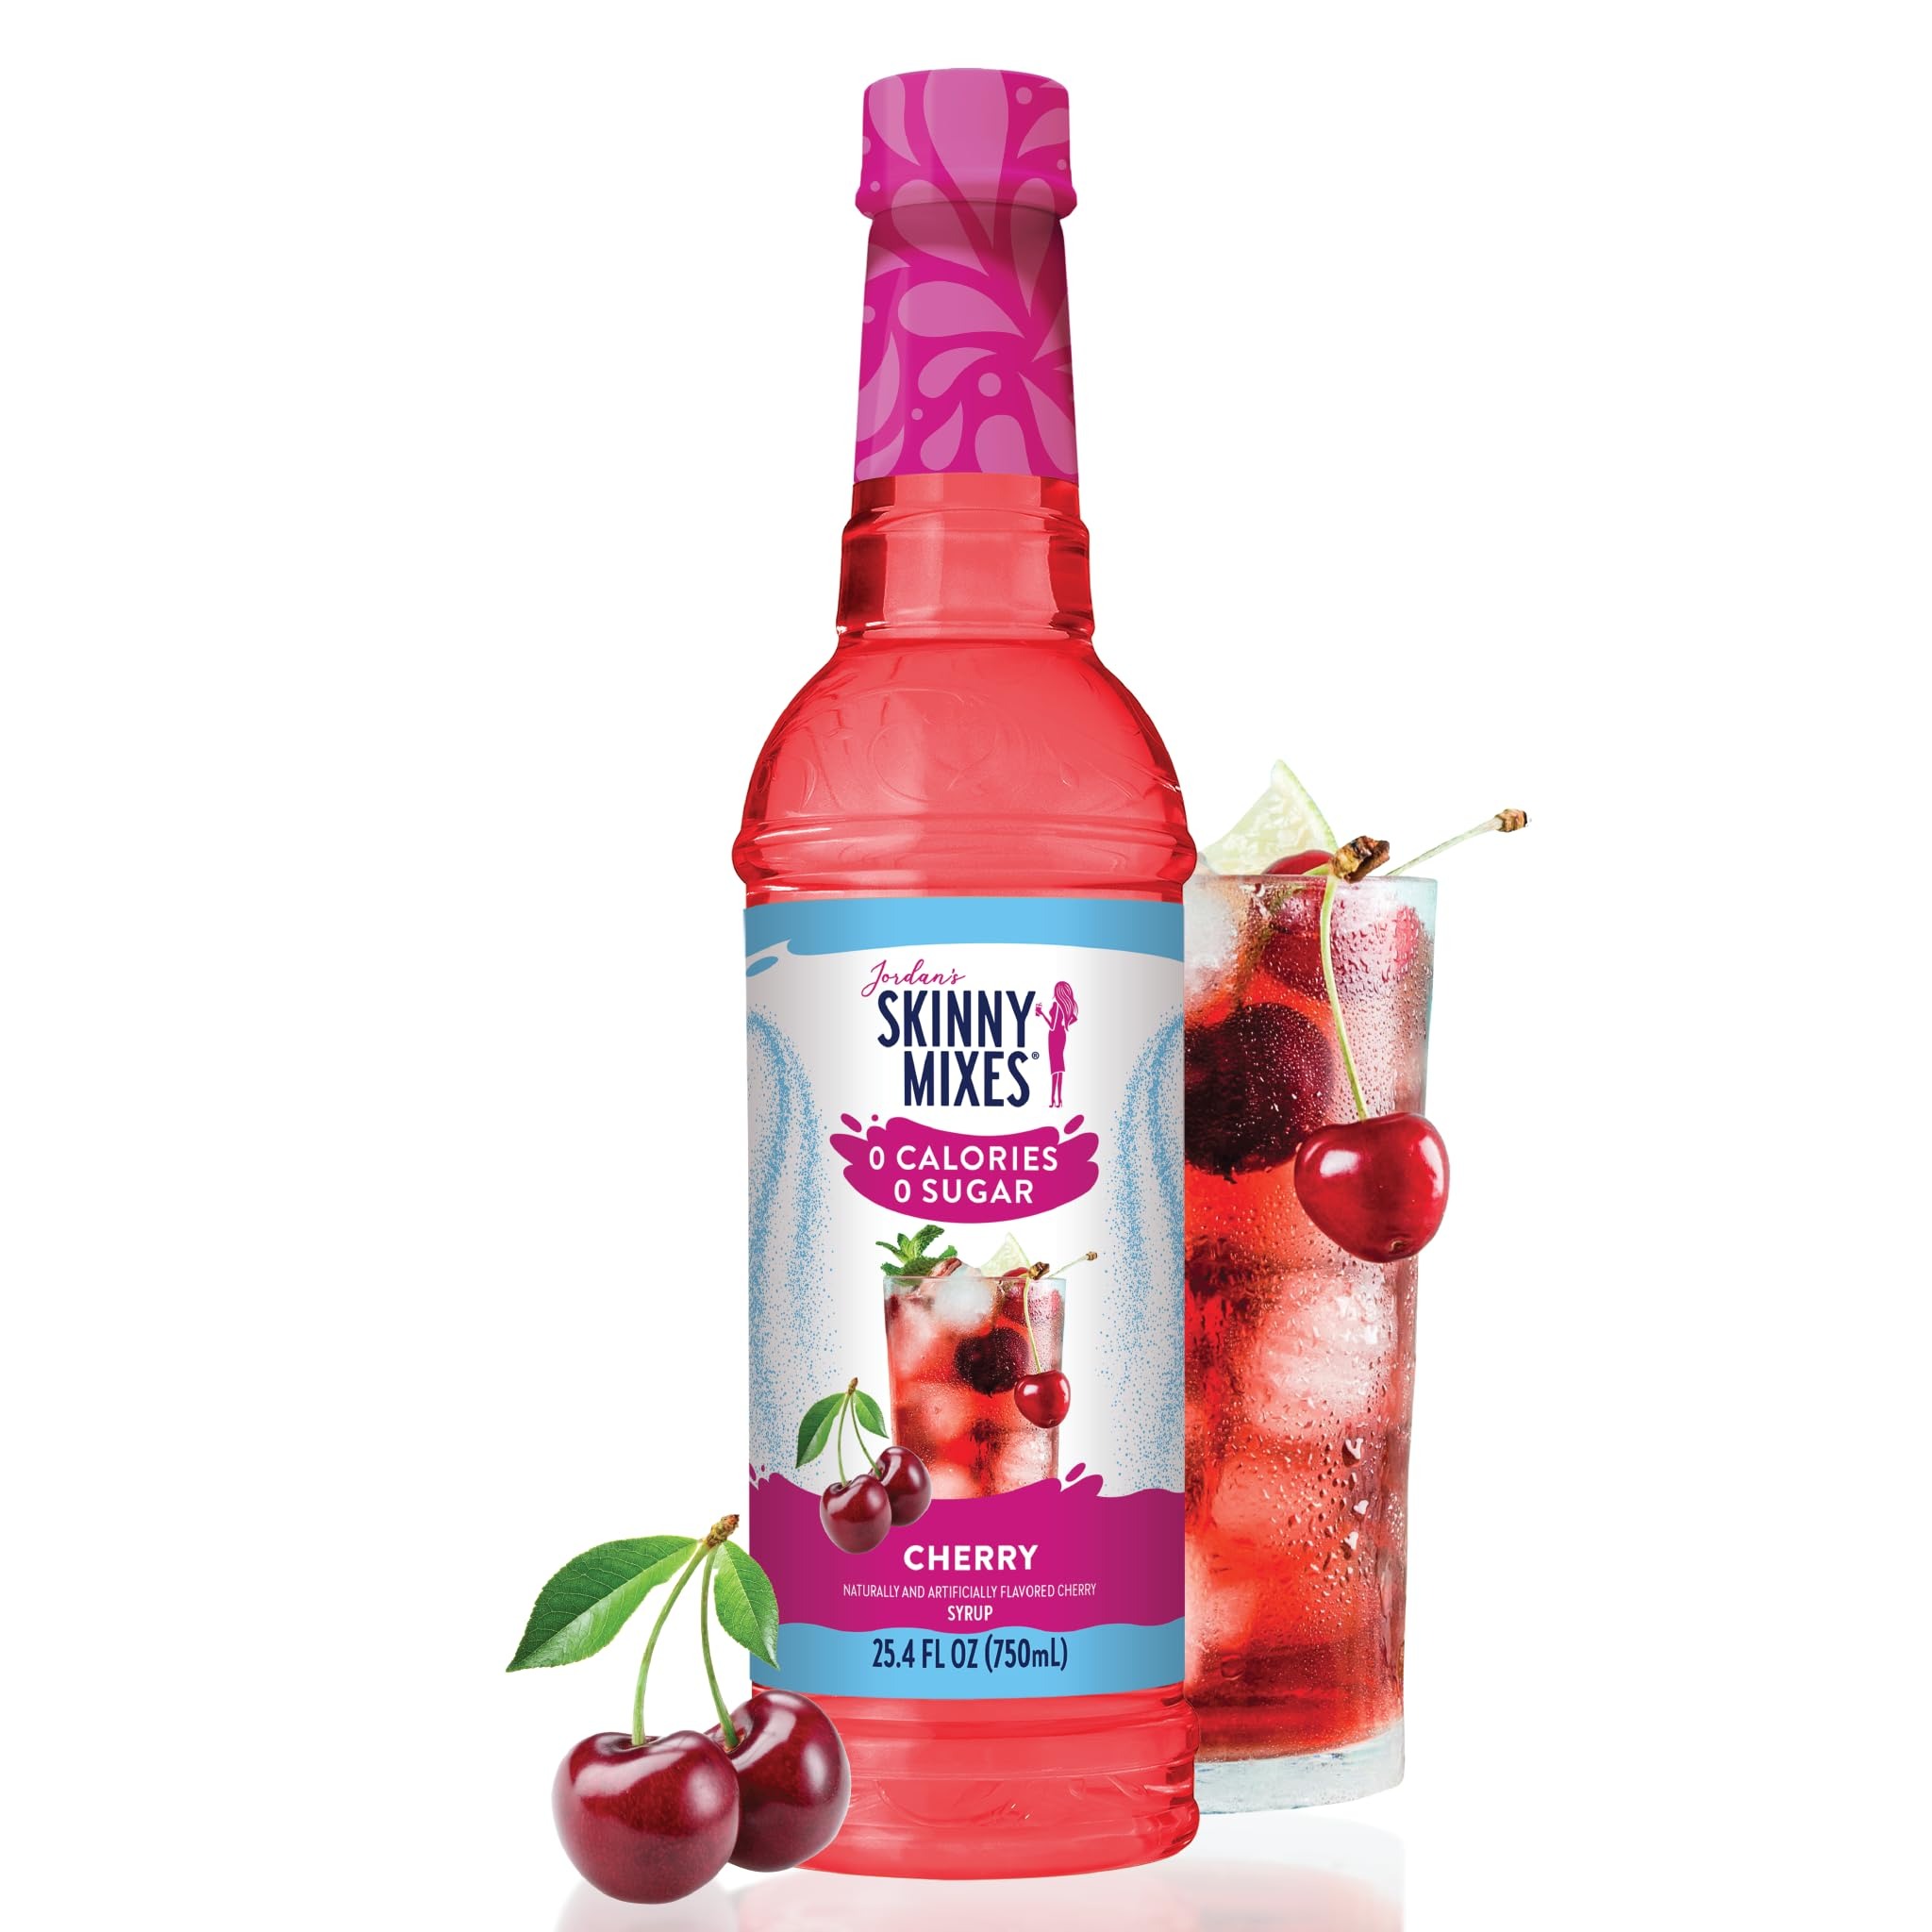
Item Name: Jordan's Skinny Mixes Sugar Free Syrup, Cherry Flavor, Fruit Flavored Water Enhancer, Drink Mix for Ice Tea, Lemonade & More, Zero Calorie Flavoring, Keto Friendly, 25.4 Fl Oz, 1 Pack
Bullet Point 1: SKINNY SYRUP: Make your favorite beverages taste delicious, but without the guilt. This flavored syrup contains zero sugar, zero calories, and zero carbs. 25 servings per bottle.
Bullet Point 2: CHERRY SYRUP: A classic sweet and tart cherry flavor you can add to just about anything! Use the flavored syrup as a water enhancer, or to make refreshing and delicious juice, teas, lemonades, smoothies, cocktails, juices, oatmeal, and much more.
Bullet Point 3: HOW TO ENJOY: Simply add 1 tsp - 1 tbsp of the sugar free lemon raspberry syrup to your favorite drink or dessert. Adjust to get the perfect amount of flavor and sweetness and enjoy!
Bullet Point 4: MADE FOR YOU: All Jordan's Coffee Syrups are made in the USA and gluten free, kosher, keto friendly, and non-GMO to suit the dietary needs of all kinds of lifestyles.
Bullet Point 5: HEALTHY LIVING MADE DELICIOUS: We strive to empower you to make healthier choices full of flavor and fun. Visit our Brand Store to shop our range of Skinny Mixes from syrups for coffee to cocktail mixers and everything in between.
Value: 25.4
Unit: Fl Oz

Price: 8.245